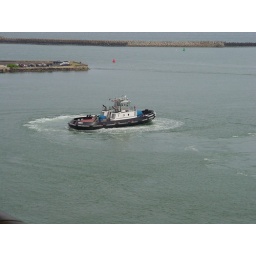
tug boat running in circles waiting for ship to leave